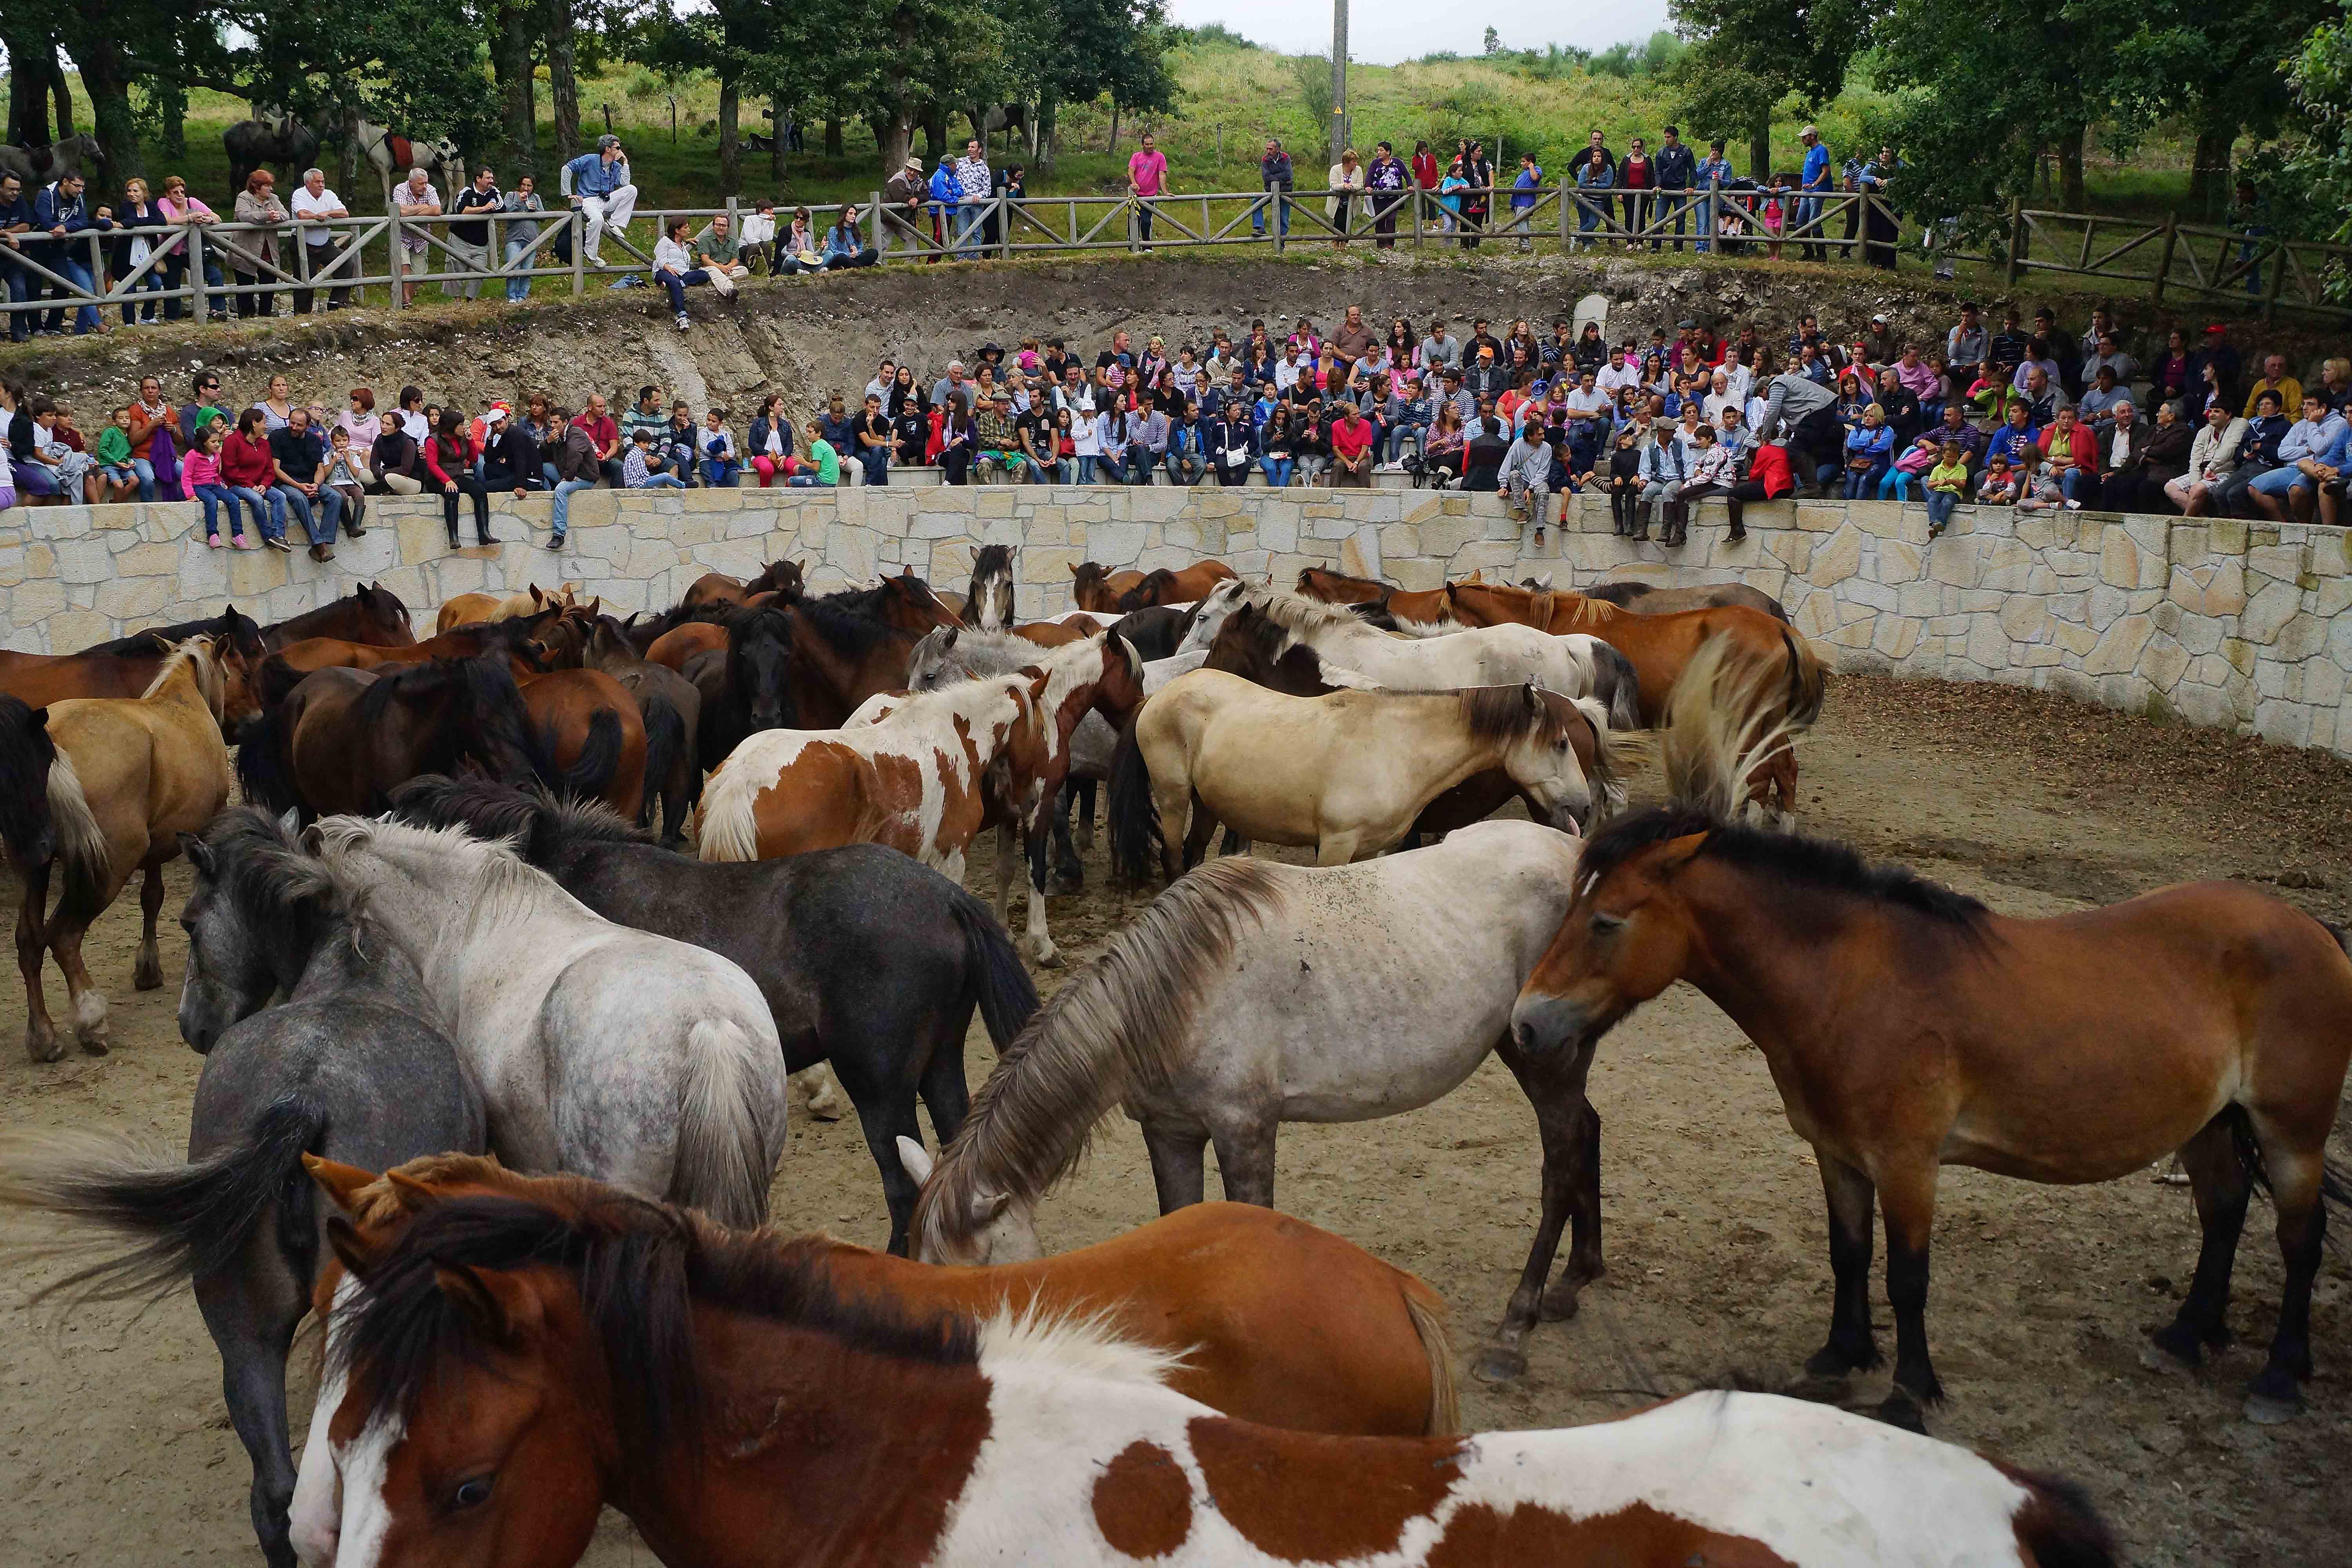
photo, herd, horse, mammal, spain, animals, mare, espaa, galicia, pontevedra, caballos, romera, a77, g, ggl1, gaby1, xovesphoto, animales, varios, some, gabrielcorua, xelodegalicia, sonya77v, cotobade, sonyslta77v, tamrom55200, rapadasbestas, cuspedrios, cattle like mammal